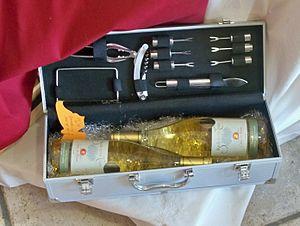
Coffret méditerranéen, spécial fruit de mer à la cave de Sérignan du Comtat, Vaucluse
Les fruits de mer sont un nom donné aux animaux invertébrés marins comestibles. Dans l'acception la plus usuelle, il s'agit d'une grande variété d'organismes marins, à l'exception des poissons et des mammifères.